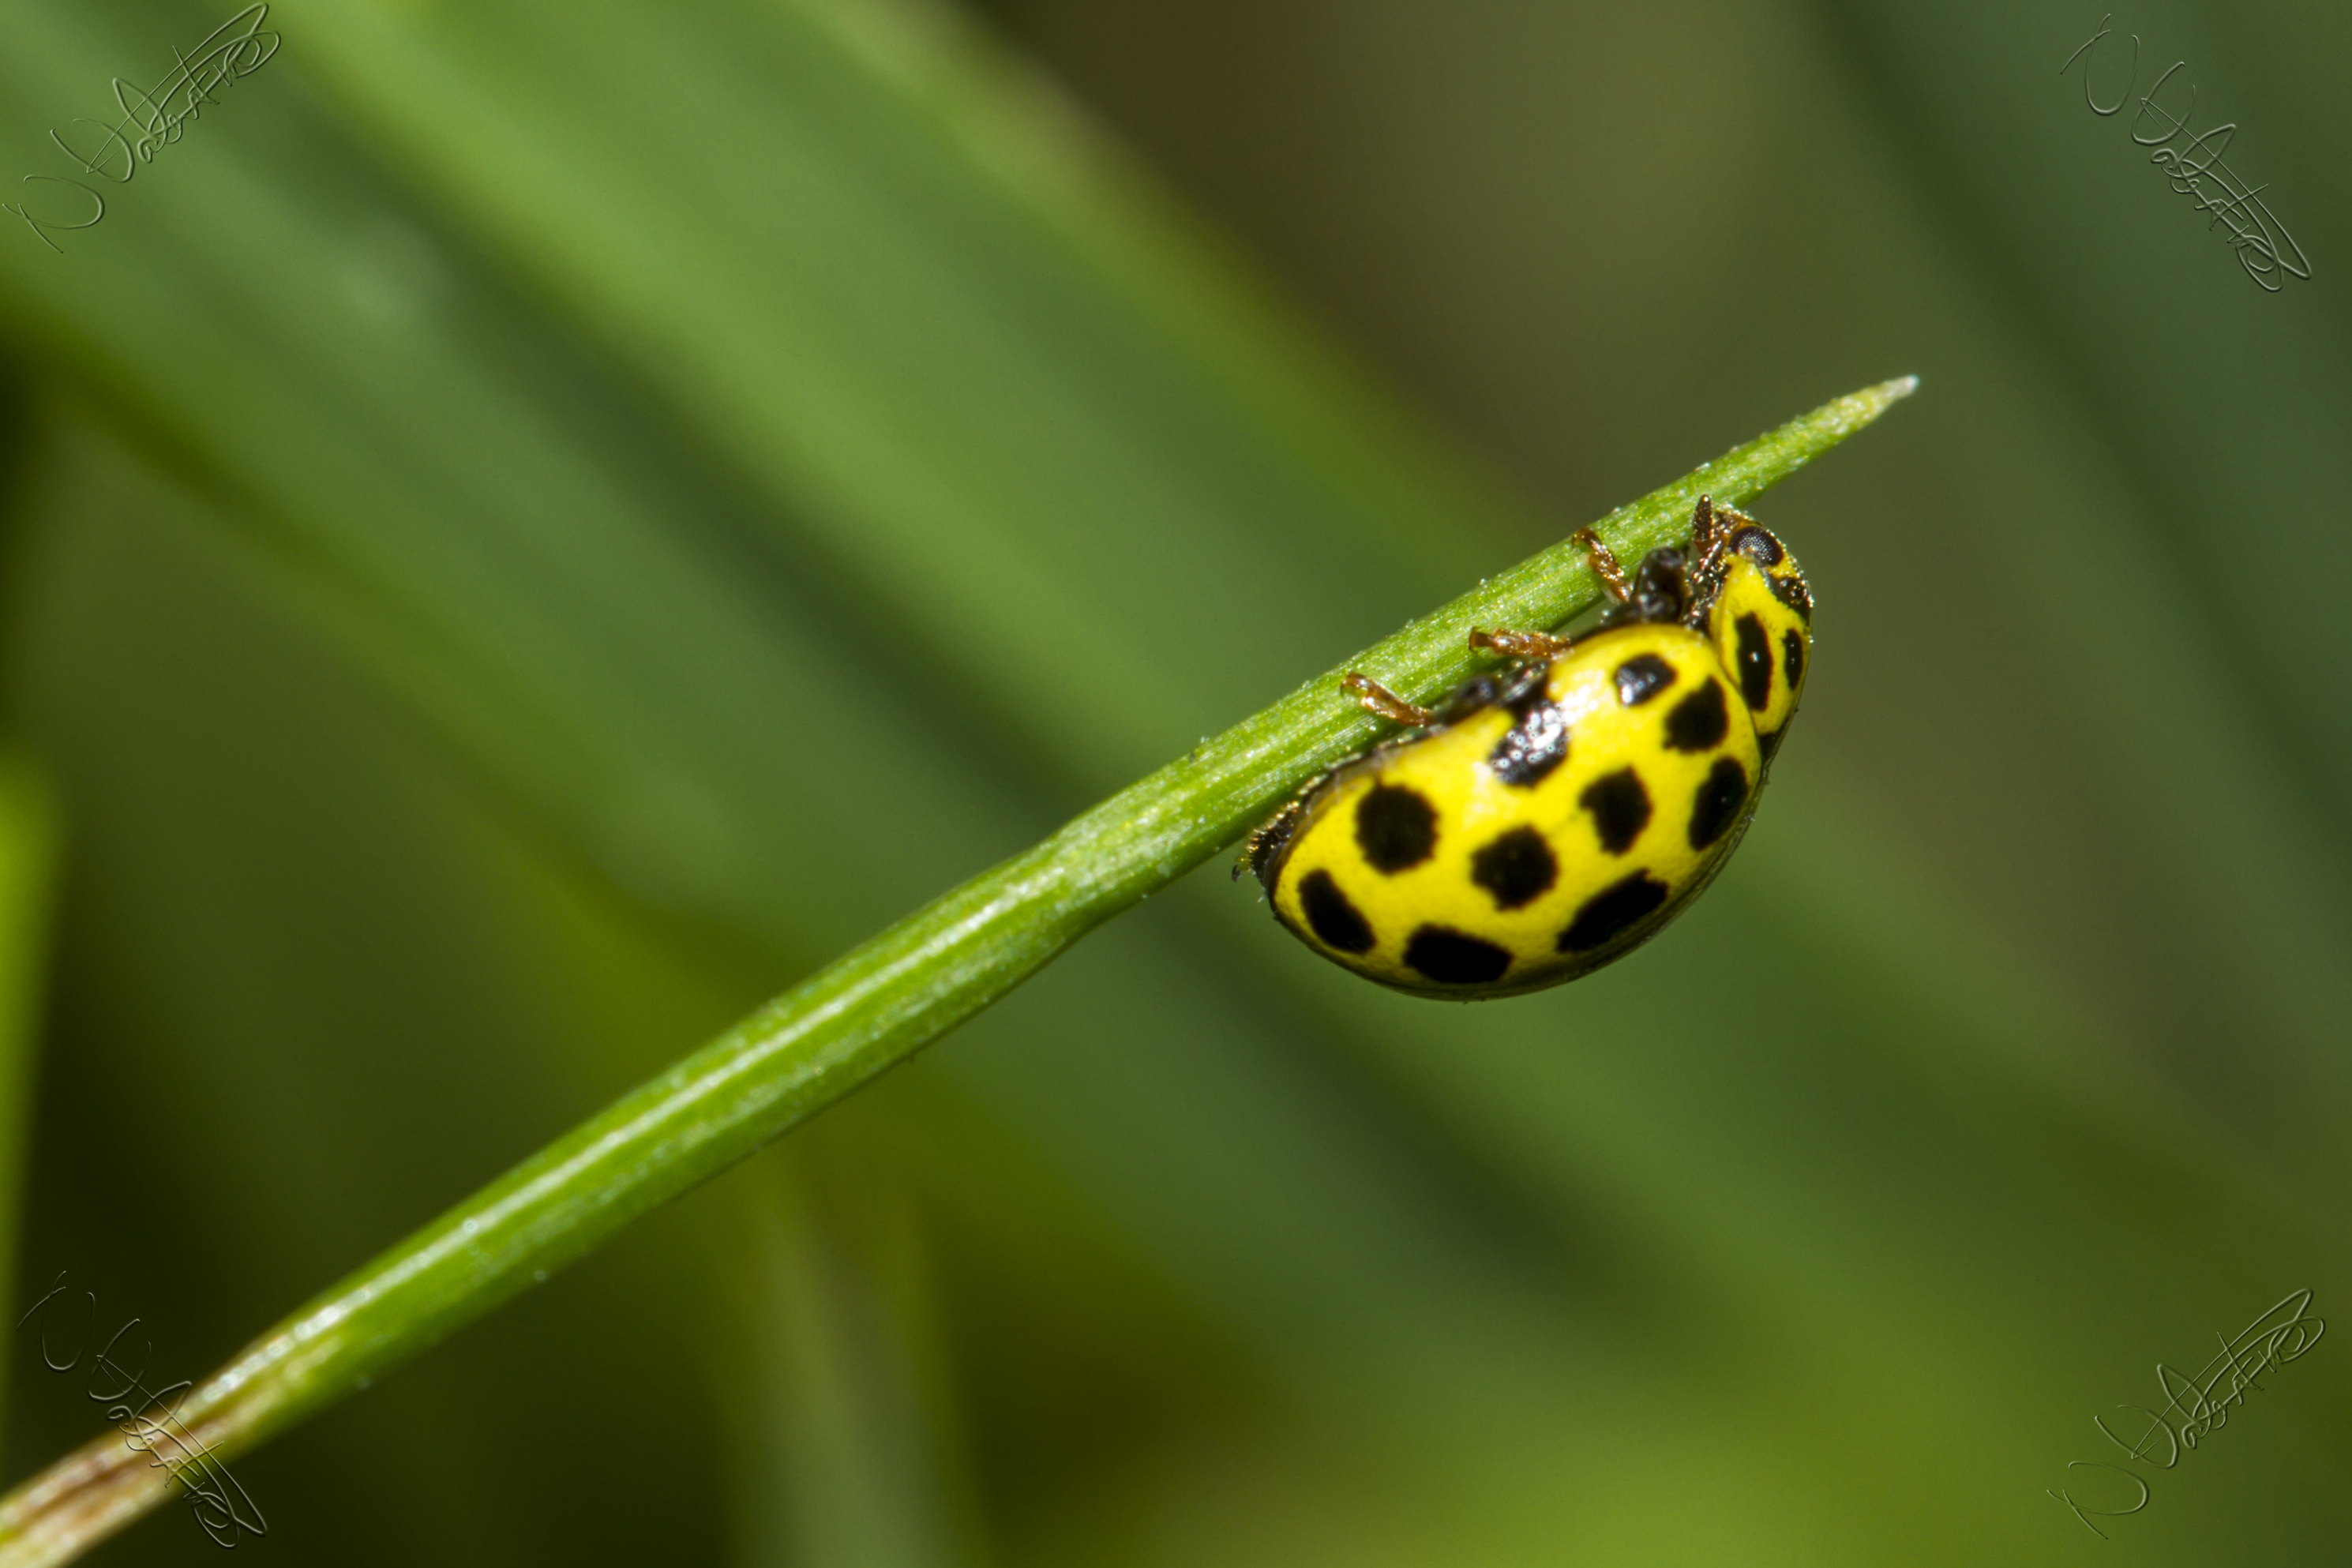
nature, grass, photography, leaf, flower, green, insect, macro, canon, yellow, garden, fauna, invertebrate, close up, outdoors, uk, 7d, nikkvalentine, peterborough, macro photography, labybug, leaf beetle, plant stem